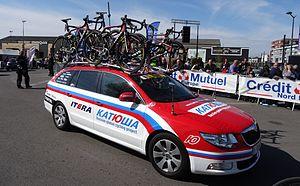
Reportage réalisé le jeudi 17 avril à l'occasion du départ et de l'arrivée du Grand Prix de Denain 2014 à Denain, Nord, Nord-Pas-de-Calais, France.
La saison 2014 de l'équipe cycliste Katusha est la sixième de cette équipe.